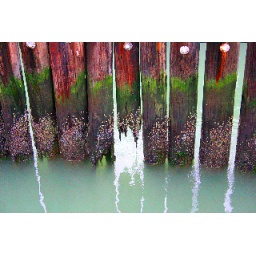
A worn down fence with one broken piece stands in the cold ocean water in San Francisco, Calif.